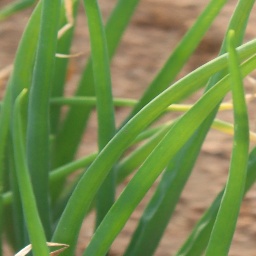
Label: healthy